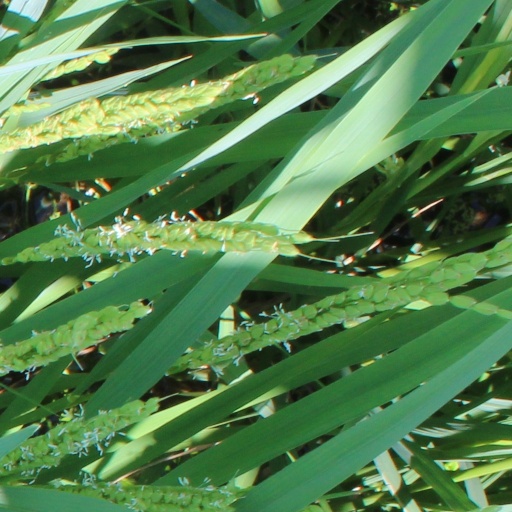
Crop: rice